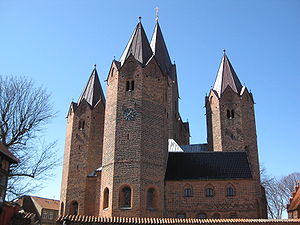
Vor Frue Kirke (Kalundborg) / Galleri
Vor Frue Kirke i Kalundborg
"Vor Frue Kirke er sognekirken i Vor Frue Sogn og ligger midt i Kalundborgs gamle bydel kaldet Højbyen. Kirken blev så vidt vides opført af Esben Snare omkring 1170, men færdiggjort af hans Datter Ingeborg og hendes mand Peder Strangesen i 1220. Kirken er enestående i verden: Dens grundplan er et græsk kors, hvor hver af de fire korsarme afsluttes med et tårn, og det femte tårn rejser sig, hvilende på fire granitsøjler, over kirkens midtpunkt. Kirkens borgagtige udseende skyldes ikke, at den har været led i byens forsvar, men det skal lede tanken hen på ""Det himmelske Jerusalem"", hvor Gud og mennesker ifølge Bibelen ved tidernes ende skal bo sammen. I Middelalderen forestillede man sig nemlig Det himmelske Jerusalem som en befæstet by med fem tårne.